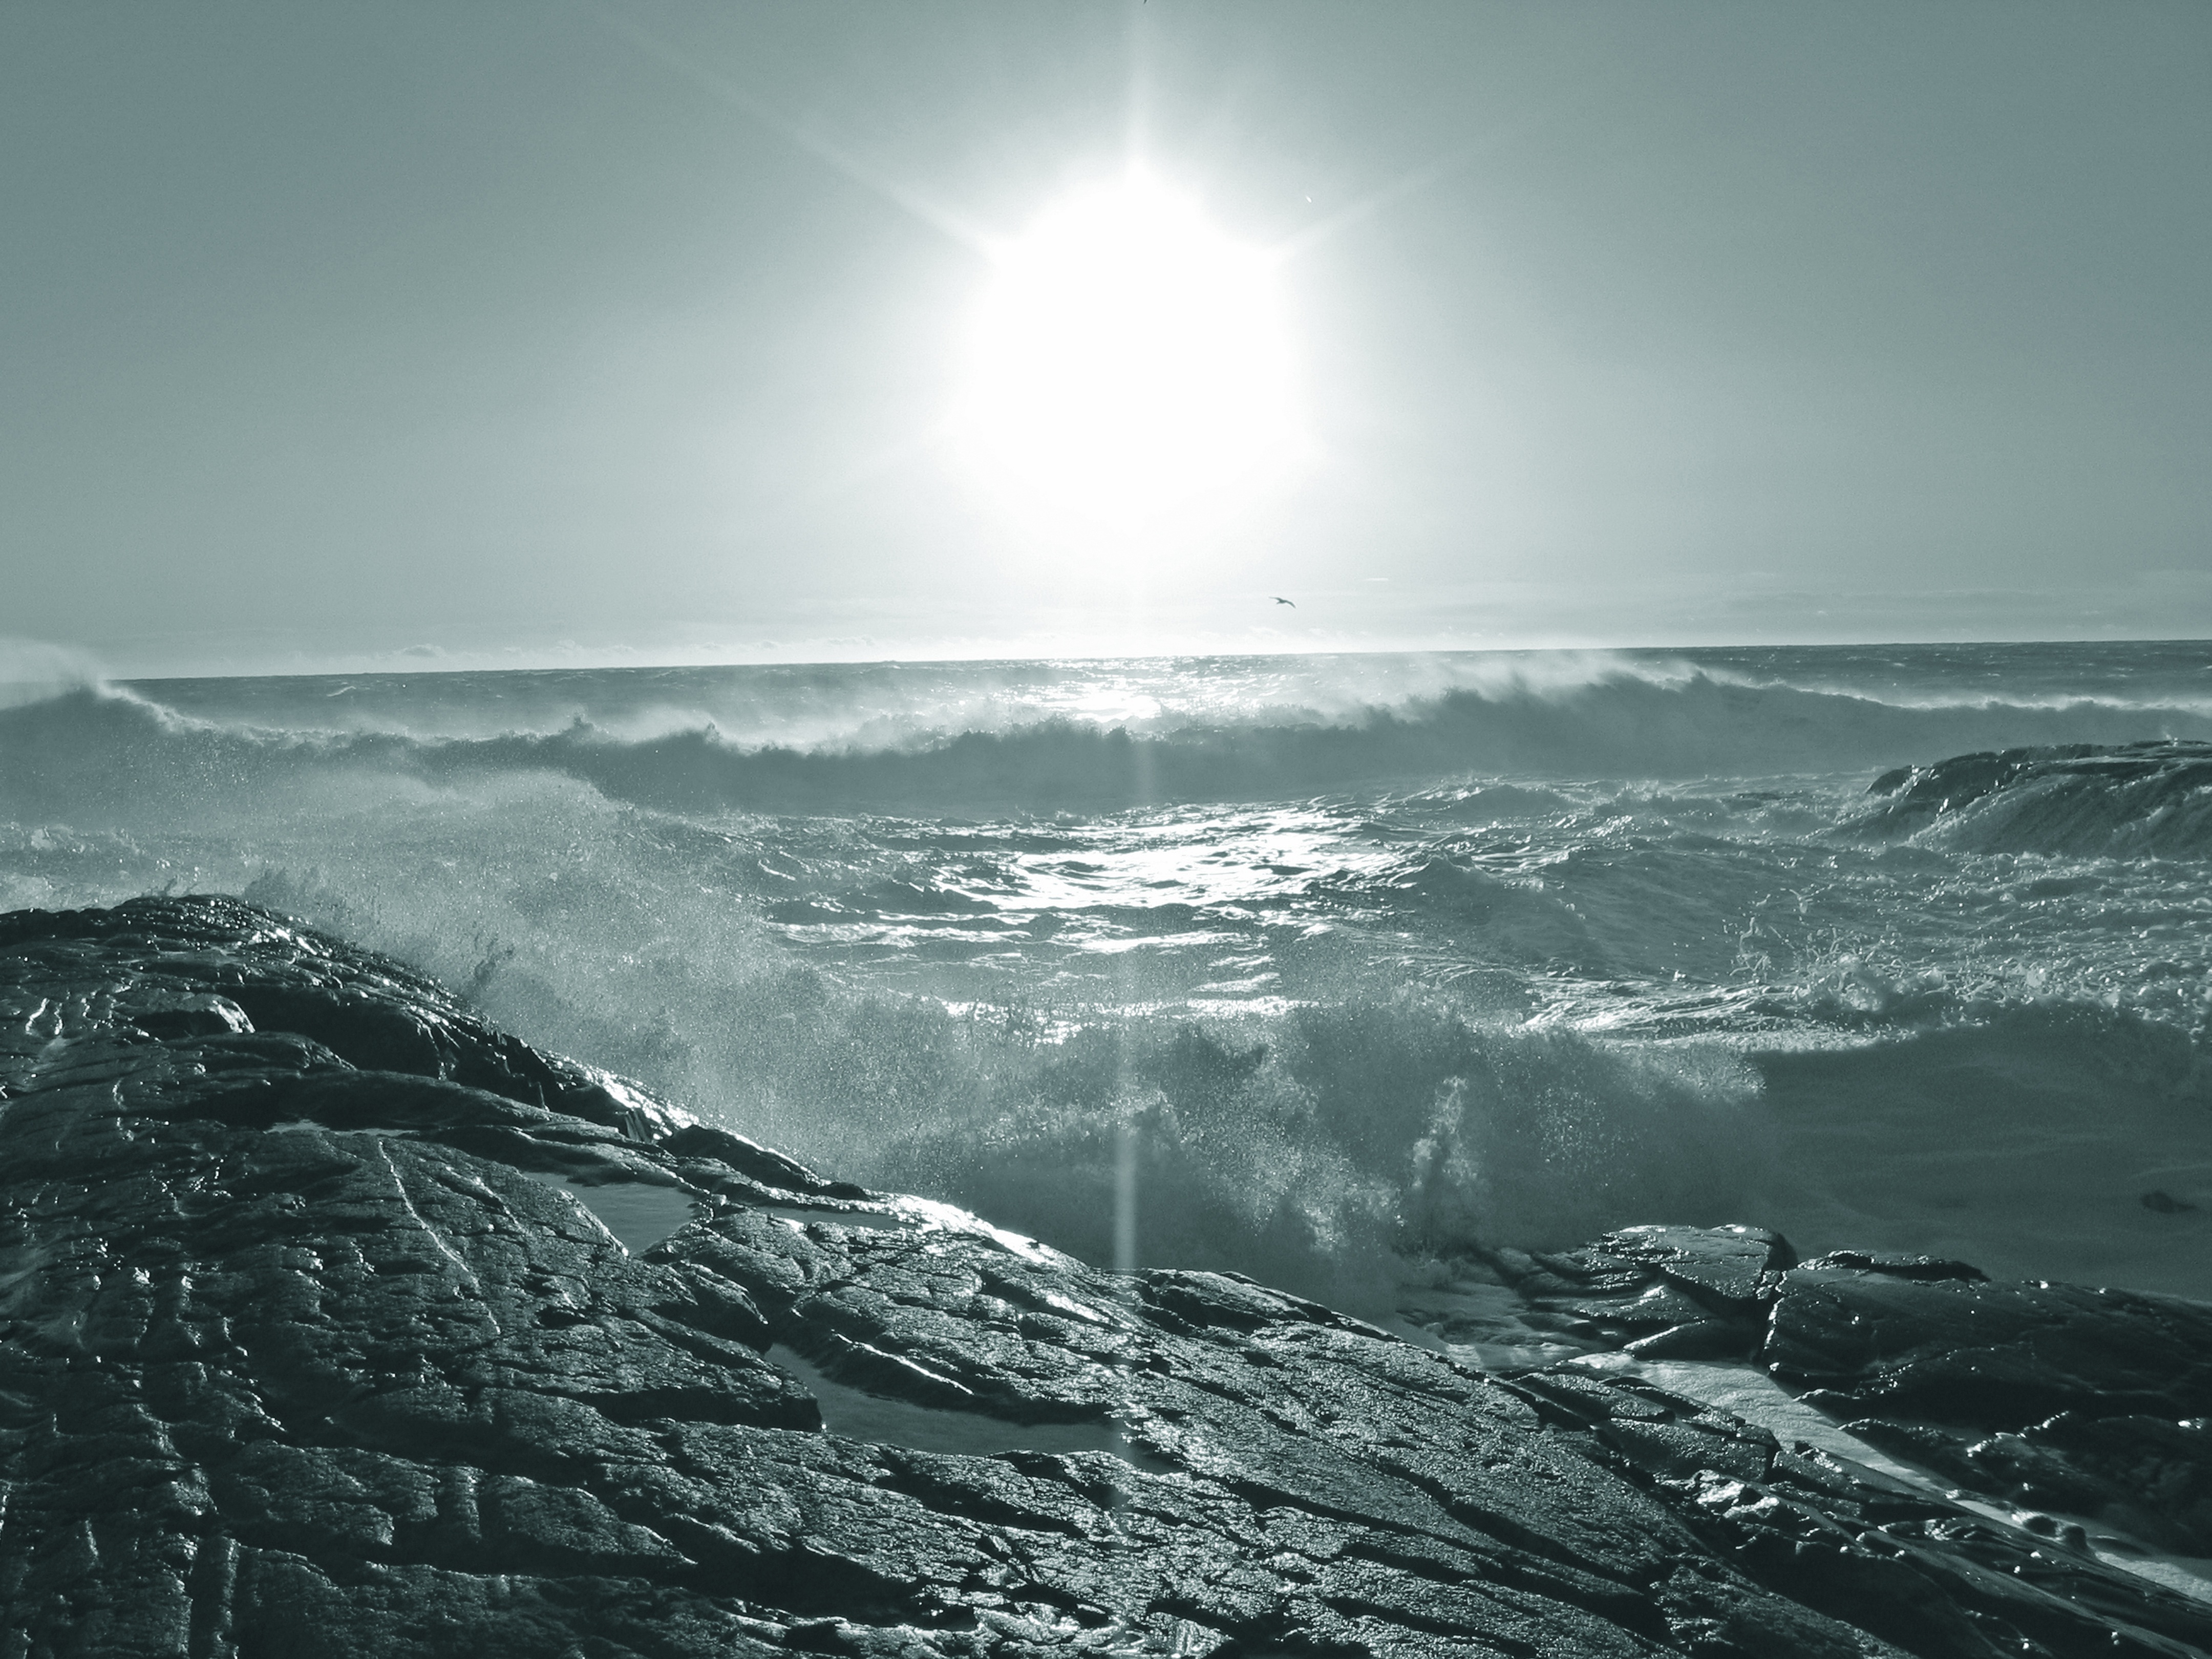
beach, sea, coast, water, ocean, horizon, snow, cloud, sun, sunrise, sunlight, shore, wave, wind, ice, scenic, weather, terrain, body of water, atmospheric phenomenon, wind wave